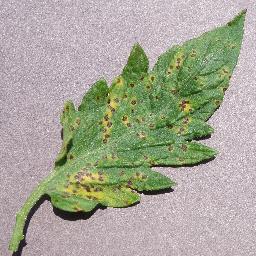
Label: Tomato___Septoria_leaf_spot